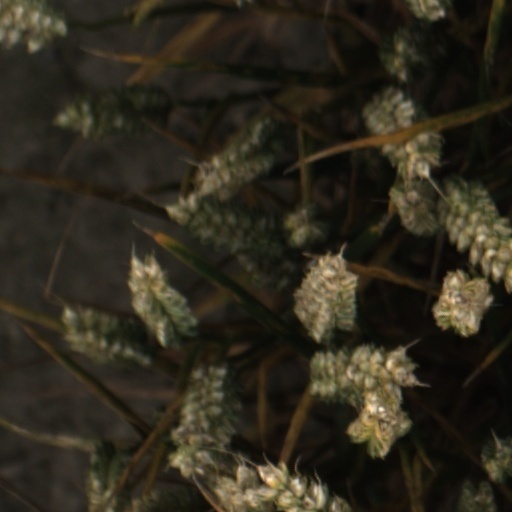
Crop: wheat